Animal Park

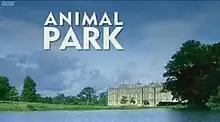
Title screen

Animal Park is a BBC television documentary series about the lives of keepers and animals at Longleat Safari and Adventure Park, Wiltshire, England. The show is presented by Kate Humble, Ben Fogle and Megan McCubbin, with appearances by members of Longleat staff and the landowners, the Thynn family.